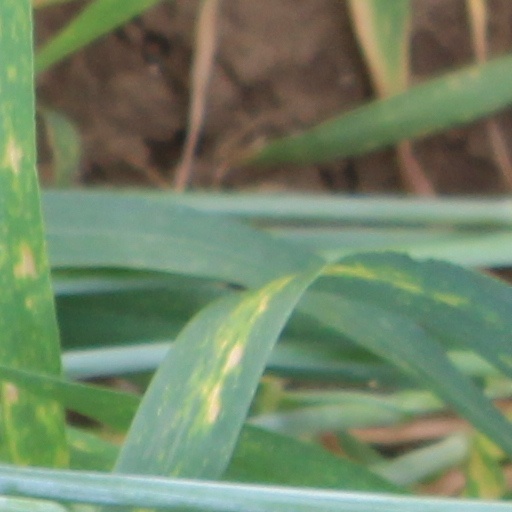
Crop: wheat